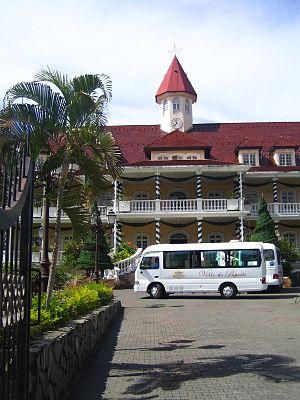
Mairie de Papeete
Papeete est une commune et le chef-lieu de la Polynésie française, situé sur l'île de Tahiti.